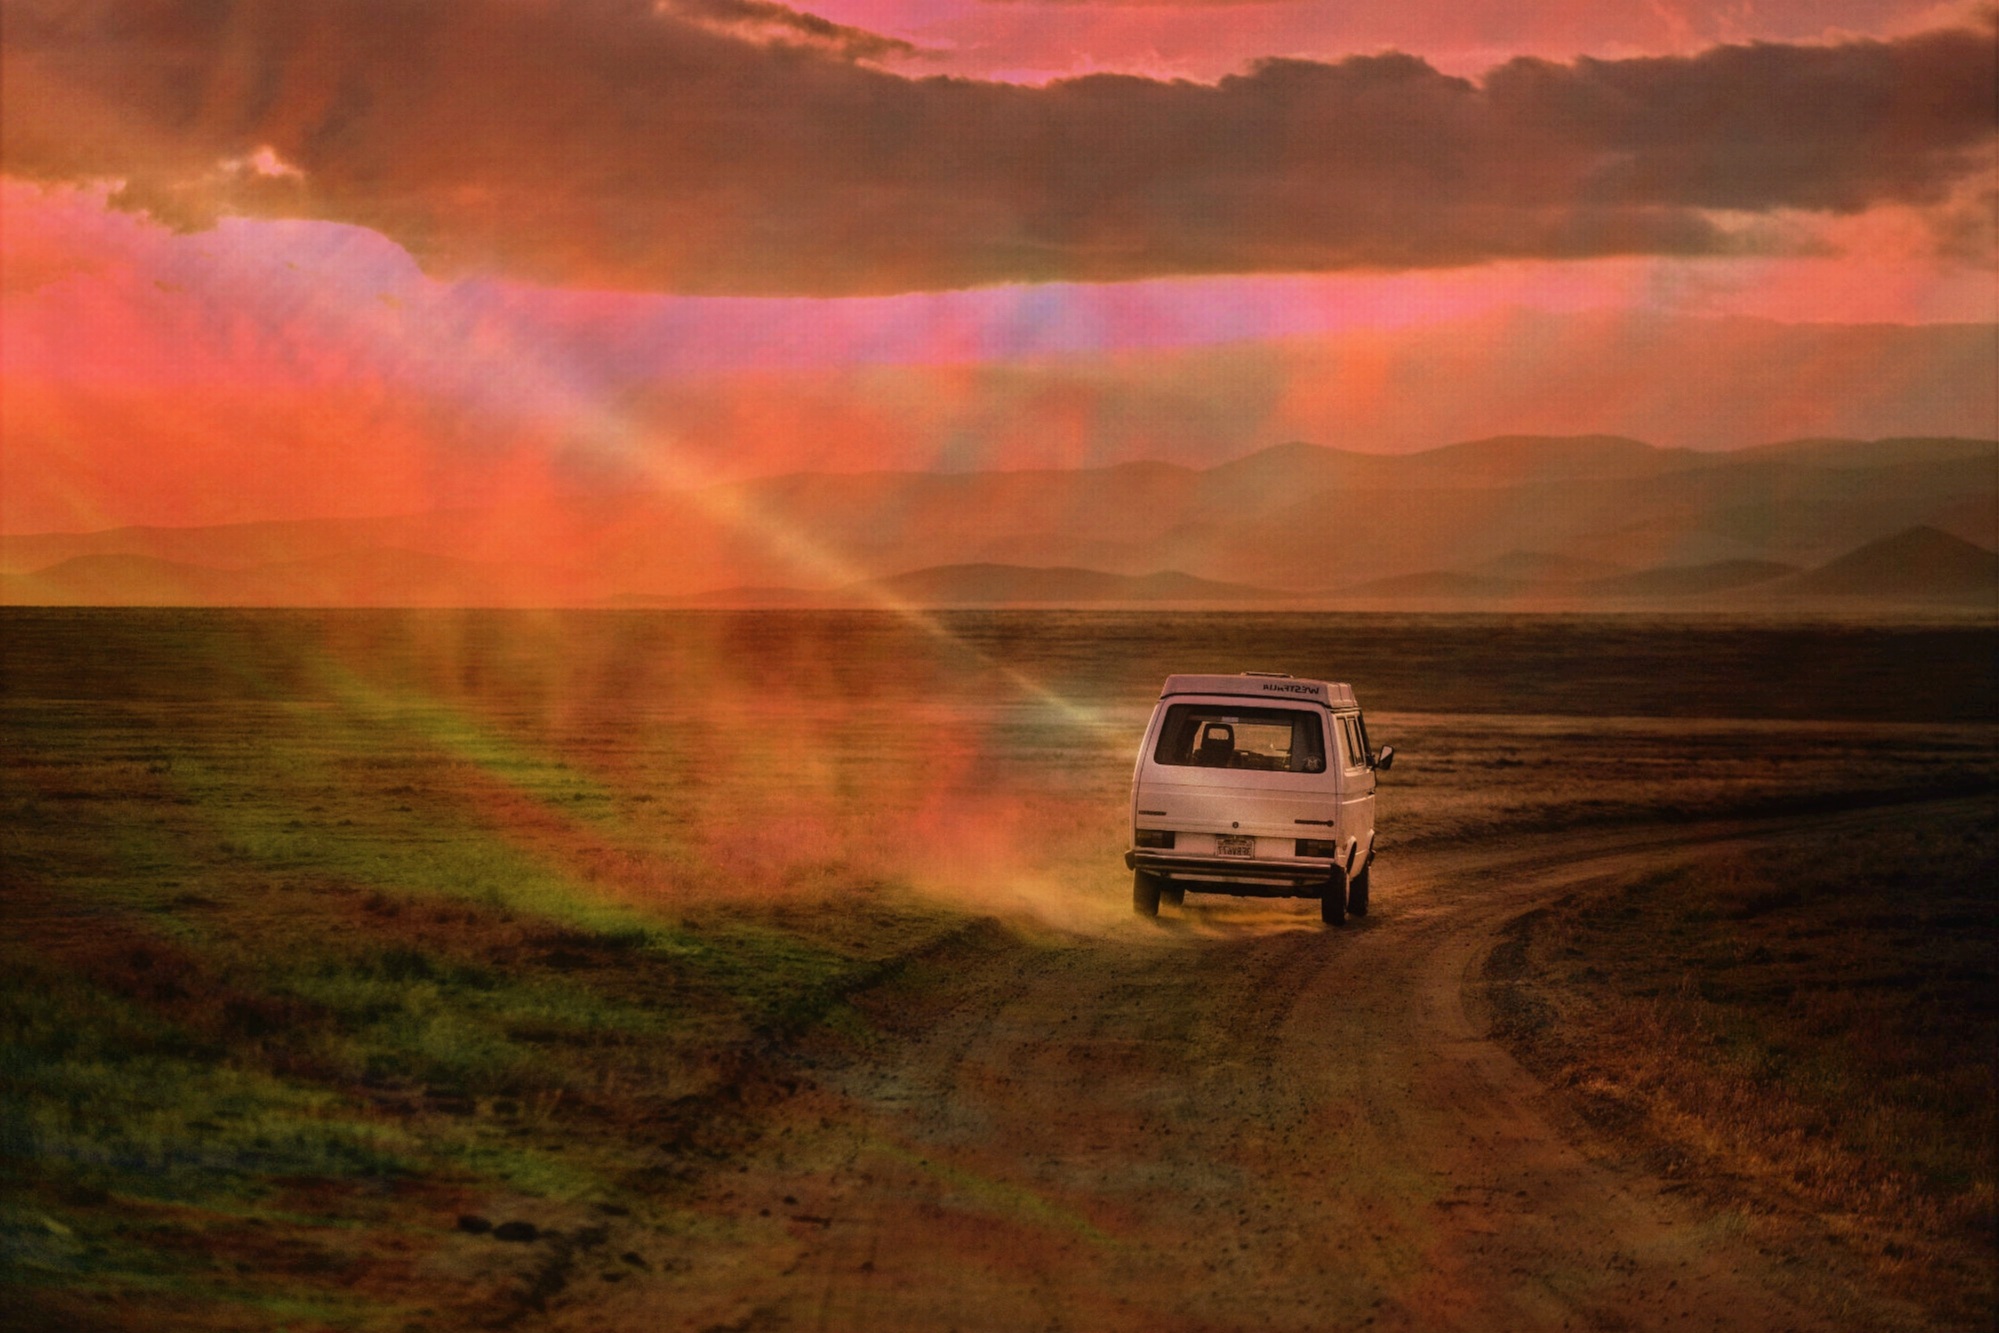
landscape, nature, horizon, cloud, sky, sunrise, sunset, road, morning, desert, adventure, dawn, travel, dusk, evening, curve, drive, dust, auto, lonely, plain, ray of light, lichtspiel, loneliness, runway, wide, dusty, away, distant, wasteland, sky colors, atmospheric phenomenon, computer wallpaper, auto slope